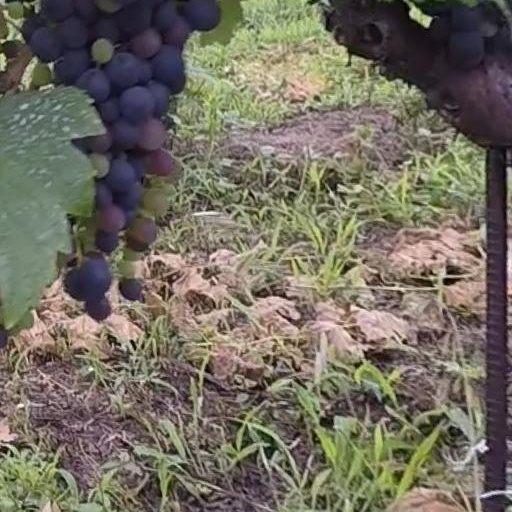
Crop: grape